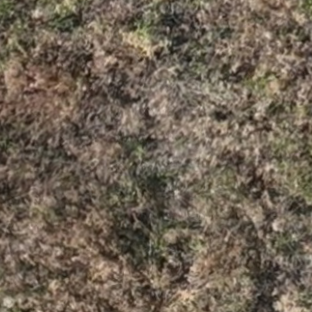
Month: july